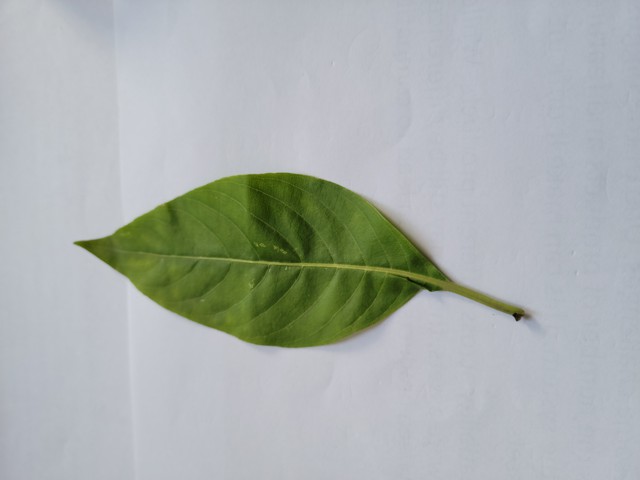
Plant: basok